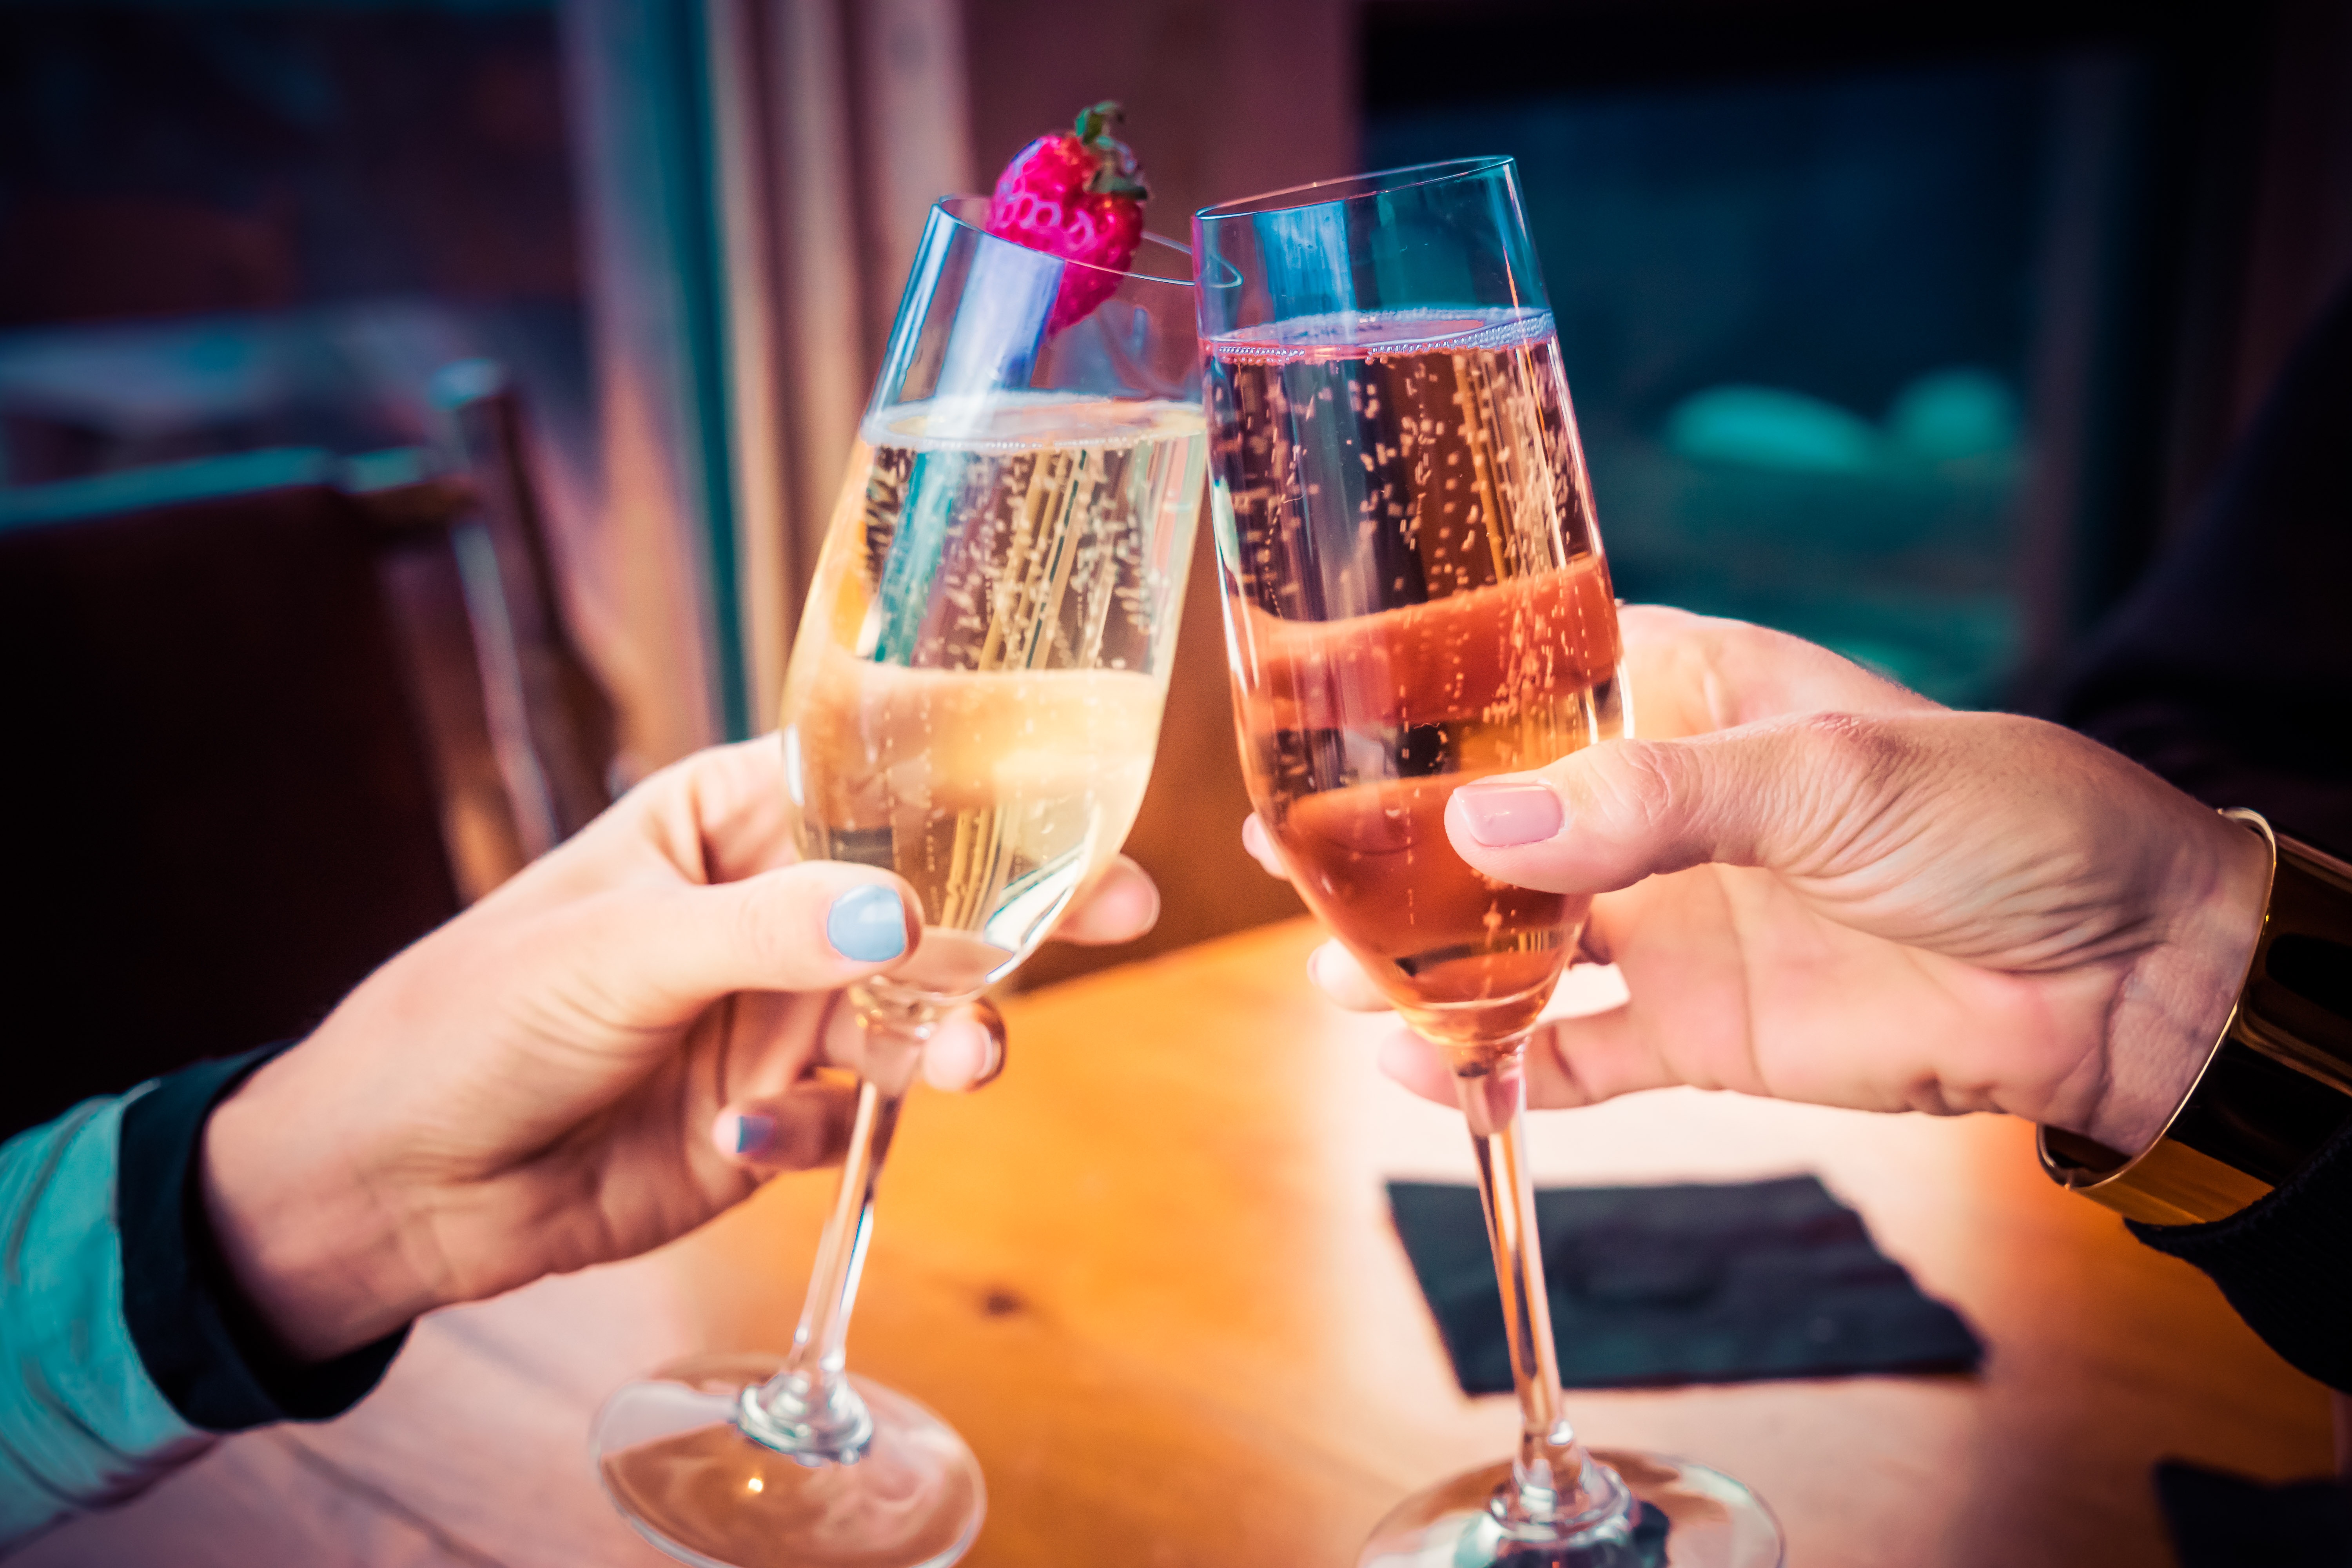
hand, glass, celebration, color, beverage, drink, alcohol, toast, celebrate, cheers, fun, happy, holidays, year, party, sparkling, new, bubbles, champagne, congratulations, bubbly, celebrating, alcoholic beverage, sense, fizz, distilled beverage